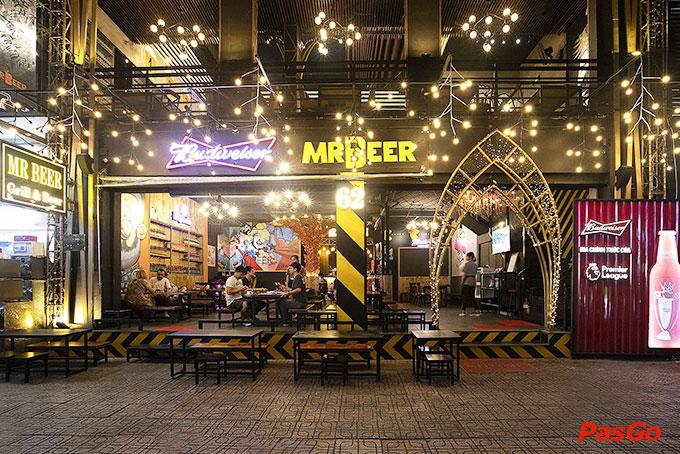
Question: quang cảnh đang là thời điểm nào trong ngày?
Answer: quang cảnh đang là buổi tối